Langley Abbey

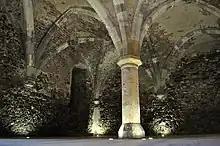
The Abbey is now a museum

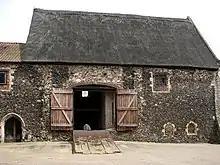
The barn

Langley Abbey was an abbey of Premonstratensian Canons in Langley Green, now in the civil parish of Langley with Hardley, Norfolk, England. The monastery was founded by Robert fitzRoger in 1195.